Michigan Republican Party

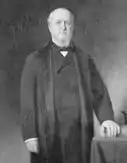
Henry P. Baldwin is the only former governor to become party chairman; Bagley and Groesbeck had not yet been governor.

The Michigan Republican State Committee is the state central committee of the Michigan Republican Party. It is composed of seven members from each of Michigan's Congressional district Republican committees, the Chairman, Co-Chairman, the various Vice Chairmen of the Party, and the Secretary, Treasurer and General and Financial Counsels. It selects Michigan's two representatives to the Republican National Committee. Additionally, the Chairperson of each County Republican Party organization is a non-voting ex officio member of the State Committee.